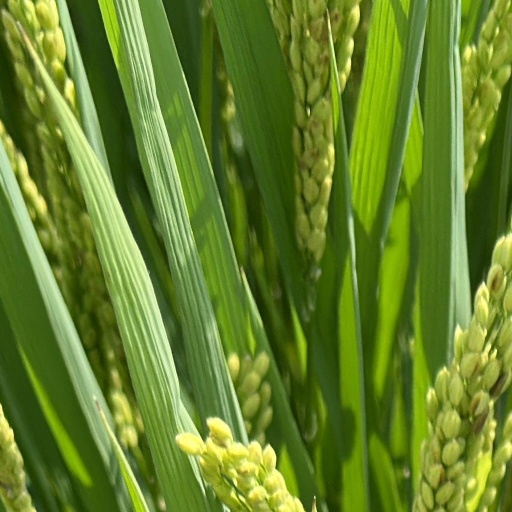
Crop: rice